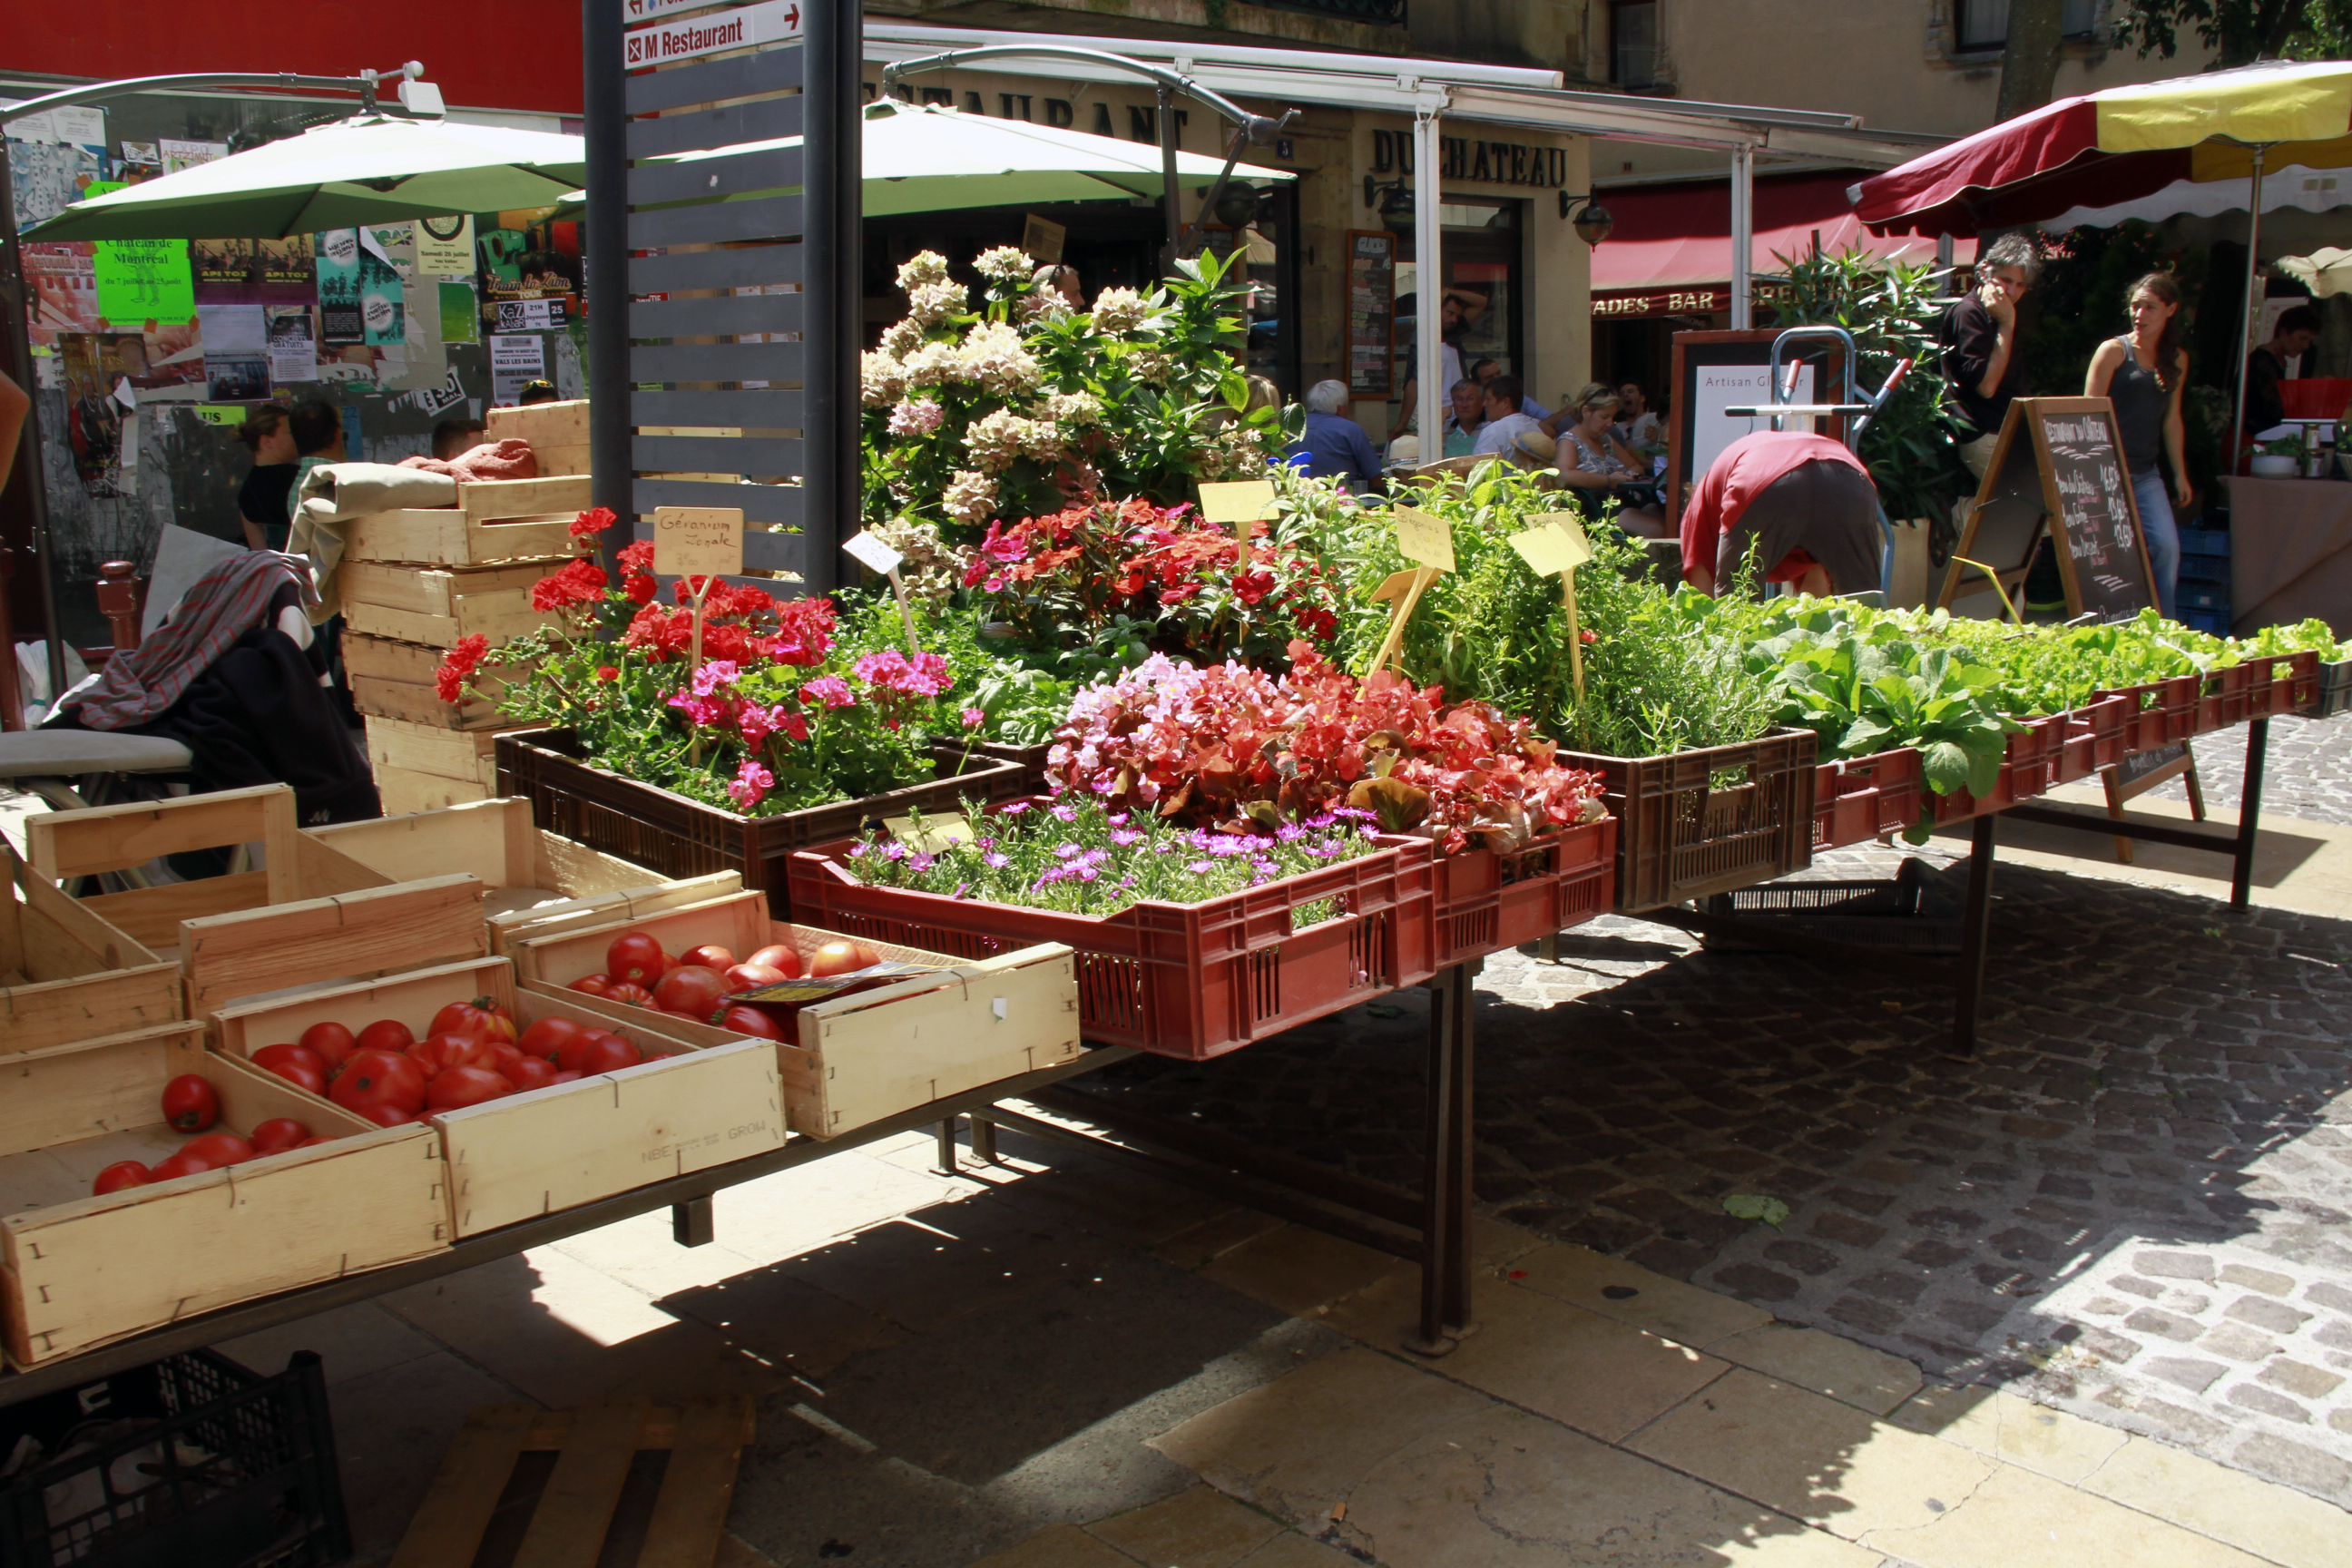
flower, city, france, europe, meal, vendor, market, marketplace, public space, midi, melons, fruits, fleurs, stands, obste, rhnealpes, ardche, tomates, gemse, blumen, commerces, productionsmarachres, aubenas, abricots, vivarais, plantesaromatiques, productionsfruitires, floristry, human settlement, greengrocer